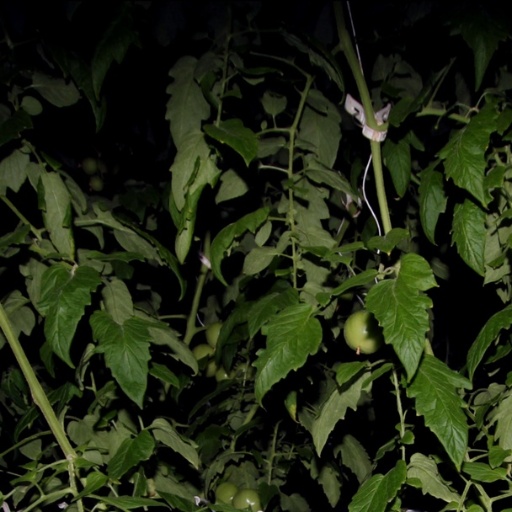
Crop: tomato